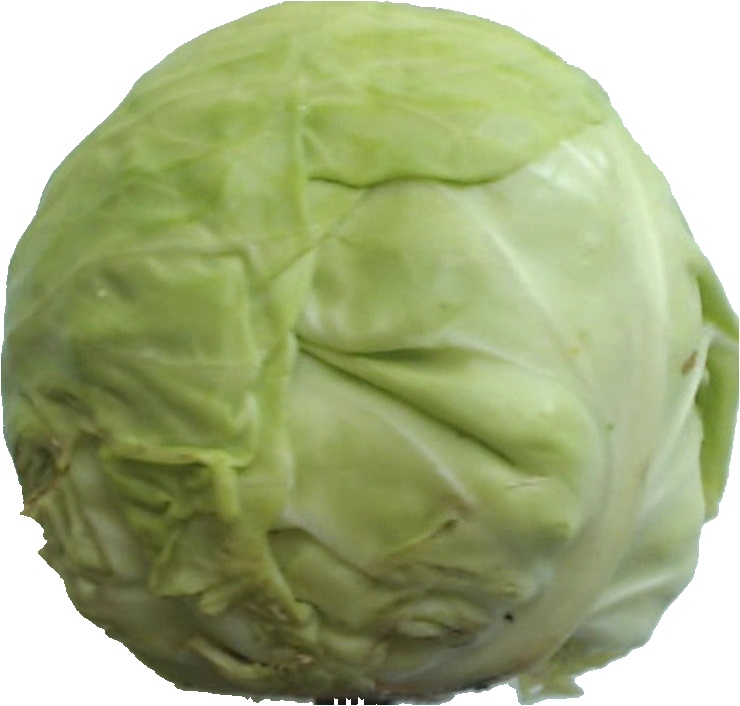
Label: cabbage_white_1